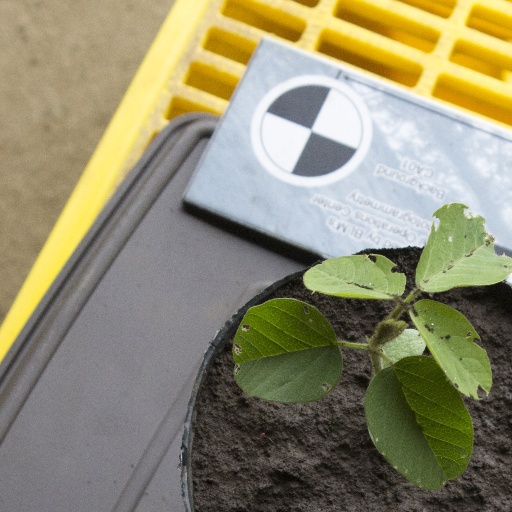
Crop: soybean